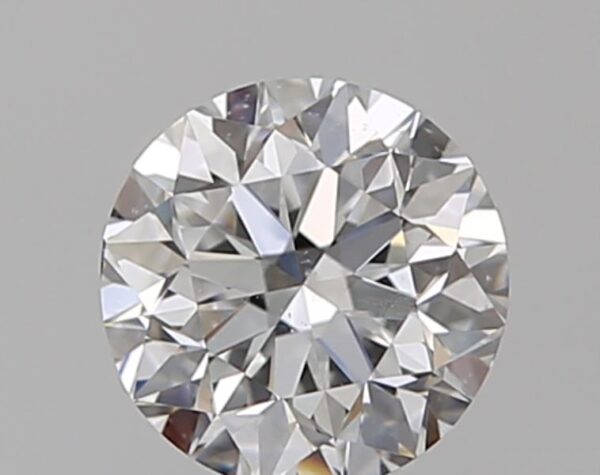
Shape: round
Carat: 0.7
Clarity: SI1
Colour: D
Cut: VG
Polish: EX
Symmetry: VG
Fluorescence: N
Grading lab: GIA
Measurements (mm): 5.5 x 5.56 x 3.6